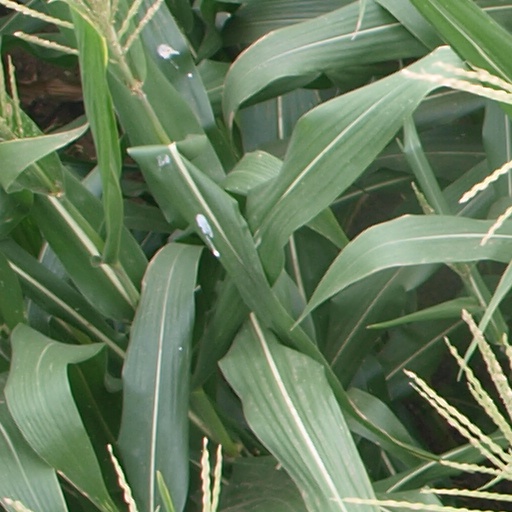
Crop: maize; corn